Flight of Fear

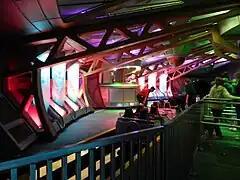
The station of Flight of Fear at Kings Island

The trains on the ride originally featured over-the-shoulder restraints, but these were changed to individual lap bar restraints in 2001 at both locations, along with the name change. Each train also originally featured six cars, but that was later reduced to five. Kings Dominion operates three trains, while Kings Island typically operates two trains despite owning four.